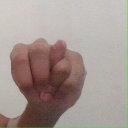
अक्षर: न